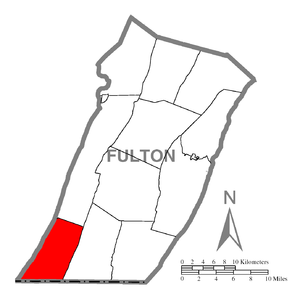
Union Township est un township situé au sud-ouest du comté de Fulton, en Pennsylvanie, aux États-Unis. En 2010, il comptait une population de 706 habitants.